Shabazz Muhammad

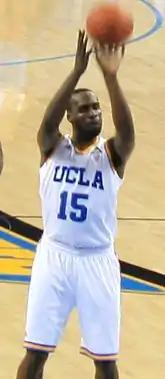
Muhammad with UCLA in 2012.

Boasting scholarship offers from scores of basketball programs, Muhammad's final list of schools was Duke, Kentucky, and UCLA. On April 11, 2012, Muhammad announced he would attend UCLA. Muhammad was declared ineligible to play hours prior to UCLA's 2012–13 season opener against Indiana State due to alleged violations involving the NCAA's amateurism rules surrounding unofficial university visits. The NCAA ruled he had received benefits for travel expenses and lodging from family friend Benjamin Lincoln, who had befriended Muhammad's father when Muhammad was in seventh grade, during unofficial visits to Duke and North Carolina. After missing three games and an appeal by UCLA, he was reinstated, and his family was required to repay approximately $1,600. Days before his reinstatement, several media outlets reported the boyfriend of the NCAA's lead investigator boasted publicly that the NCAA would find him ineligible eight days after the investigation commenced. The NCAA subsequently fired the investigator that was involved in the case.